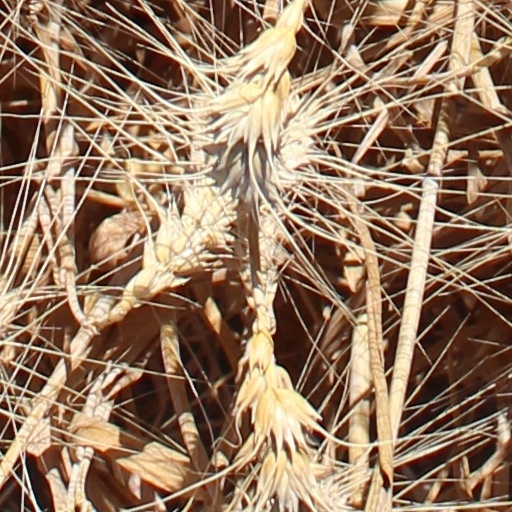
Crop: wheat